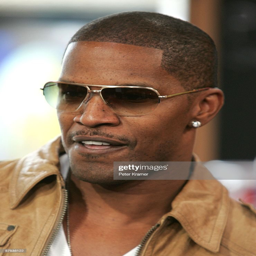
pop artist makes an appearance on music video tv program .